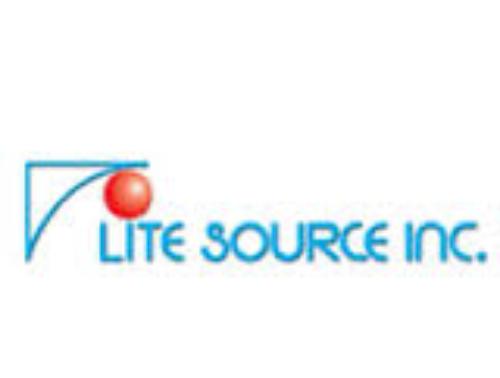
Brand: lite source
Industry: Necessities